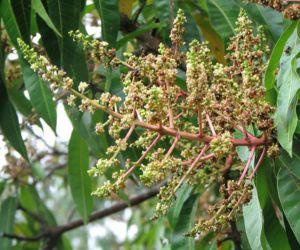
Chrysiridia rhipheus, parfois appelé Uranie de Madagascar et Uranie rhiphée en français, est une espèce de lépidoptères de la super-famille des Geometroidea, de la famille des Uraniidae et du genre Chrysiridia. Bien qu'appartenant à la super-famille des Geometroidea, composée majoritairement d'espèces nocturnes, il s'agit d'une espèce diurne. Ce lépidoptère est l'une des deux seules espèces du genre Chrysiridia avec Chrysiridia croesus, très proche physiquement. Chrysiridia rhipheus est considéré comme l'un des plus beaux papillons du monde. Ce papillon se distingue par ses couleurs vives et iridescentes et ses nombreuses queues qui rappellent les espèces du genre Papilio avec lesquelles il n'a pourtant aucun lien phylogénétique. Ses couleurs sont aposématiques et préviennent les prédateurs de sa toxicité.
L'architecture végétale est une discipline botanique fondée sur l'analyse morphologique qui cherche à rendre compte de l'organisation spatio-temporelle de l'appareil végétatif des plantes. Cette architecture « est, à tout moment, l'expression d'un équilibre entre des processus endogènes de croissance et des contraintes extérieures exercées par le milieu ».
Le manguier est un arbre de la famille des Anacardiaceae, originaire d'Asie méridionale, largement cultivé dans les pays tropicaux pour son fruit, la mangue. C'est probablement, avec le palmier-dattier, l'un des arbres fruitiers les plus anciennement cultivés.